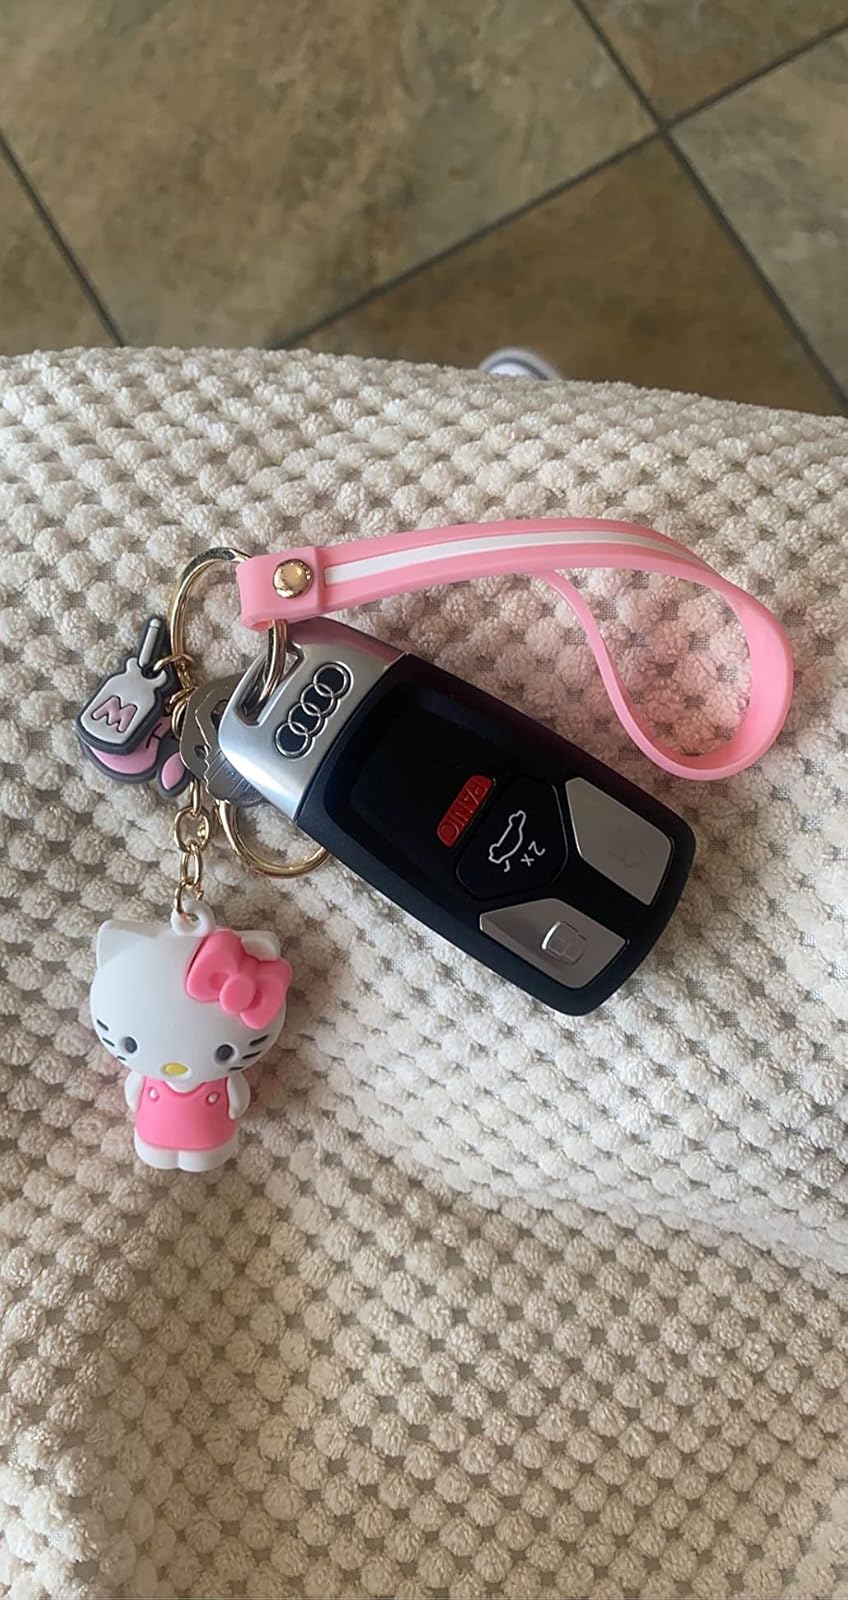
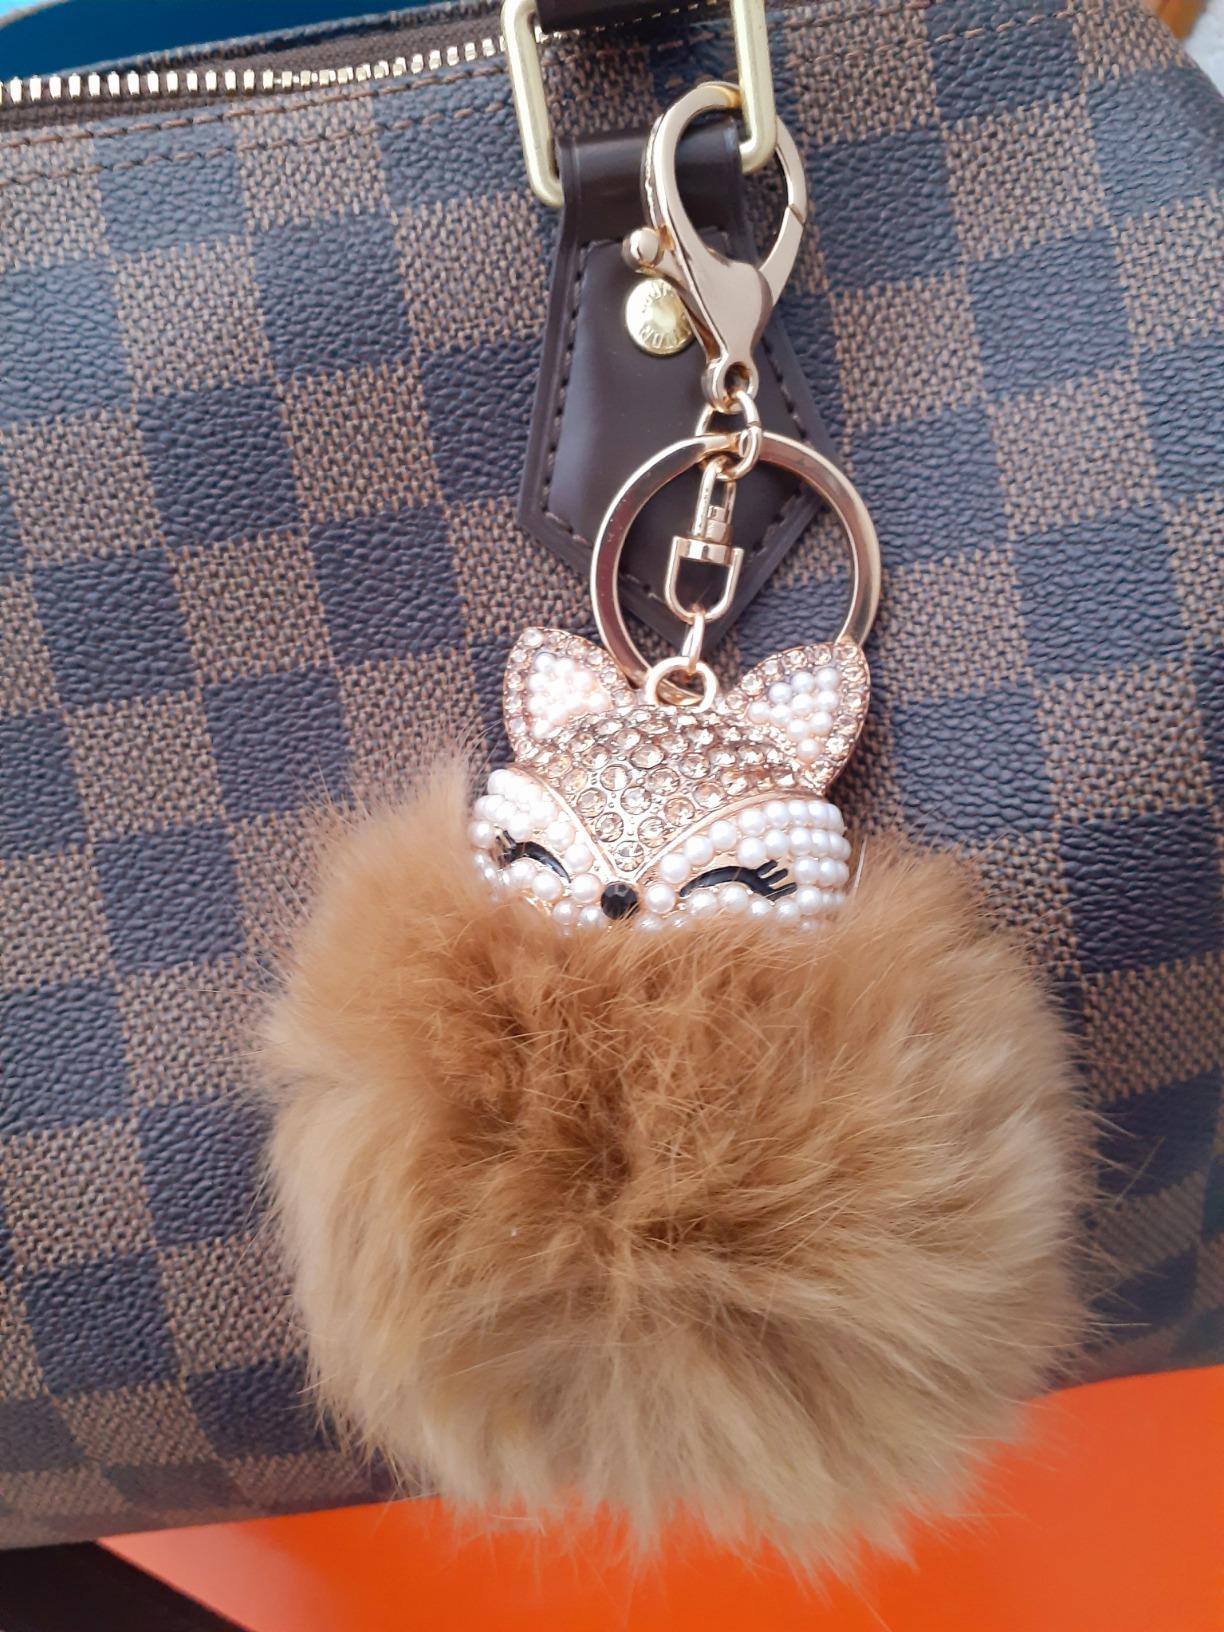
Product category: accessories_keychain
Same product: no